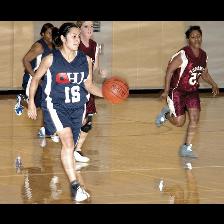
Label: Human